Episode 8904

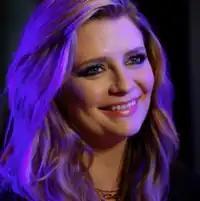
Critics praised Mischa Barton's role of Reece Sinclair in bridging American viewers to the serial.

Writing on behalf of "Metro", senior soaps editor Stephen Patterson praised "Neighbours" for returning to screens "with a bang, serving up a huge twist that has left fans with their jaws on the floor". Patterson believed that the episode "ticked all the boxes", but thought that a wedding between Terese and Paul, rather than Toadie, would have "made perfect sense". He praised the introduction of the Varga-Murphys, Haz and Reece, and said that Molyneux had proved himself worthy of taking over the role of Byron from Joe Klocek. Patterson also applauded the "lavish drama" implemented in the wedding twist, explaining that it had been ""very" well played". He expressed his concerns over Jane and Mike and how scenes would be filmed whilst making their relationship still seem believable. He quipped the serial's reboot as having been executed "in a truly epic fashion". Laura Masia of "The Pedestrian" gagged the episode as "a bunch of twists, turns and bonkers surprises along the way". She claimed the wedding was filmed in a way to position the audience to be against Toadie and Terese's relationship. Masia gave appraisal of Mischa Barton's acting and her character's continuous mystique, but called JJ's interest in Ramsay Street a "boring" storyline.